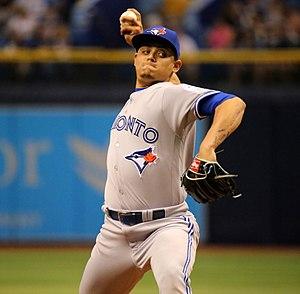
Roberto Osuna Qunitero est un lanceur droitier des Blue Jays de Toronto de la Ligue majeure de baseball.